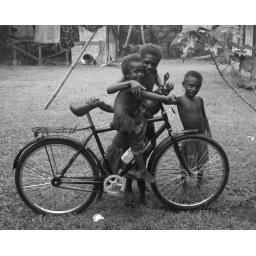
a new bike! in black and white